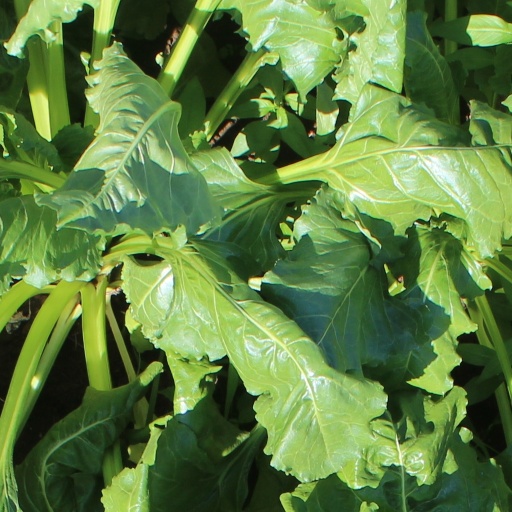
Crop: sugar beet